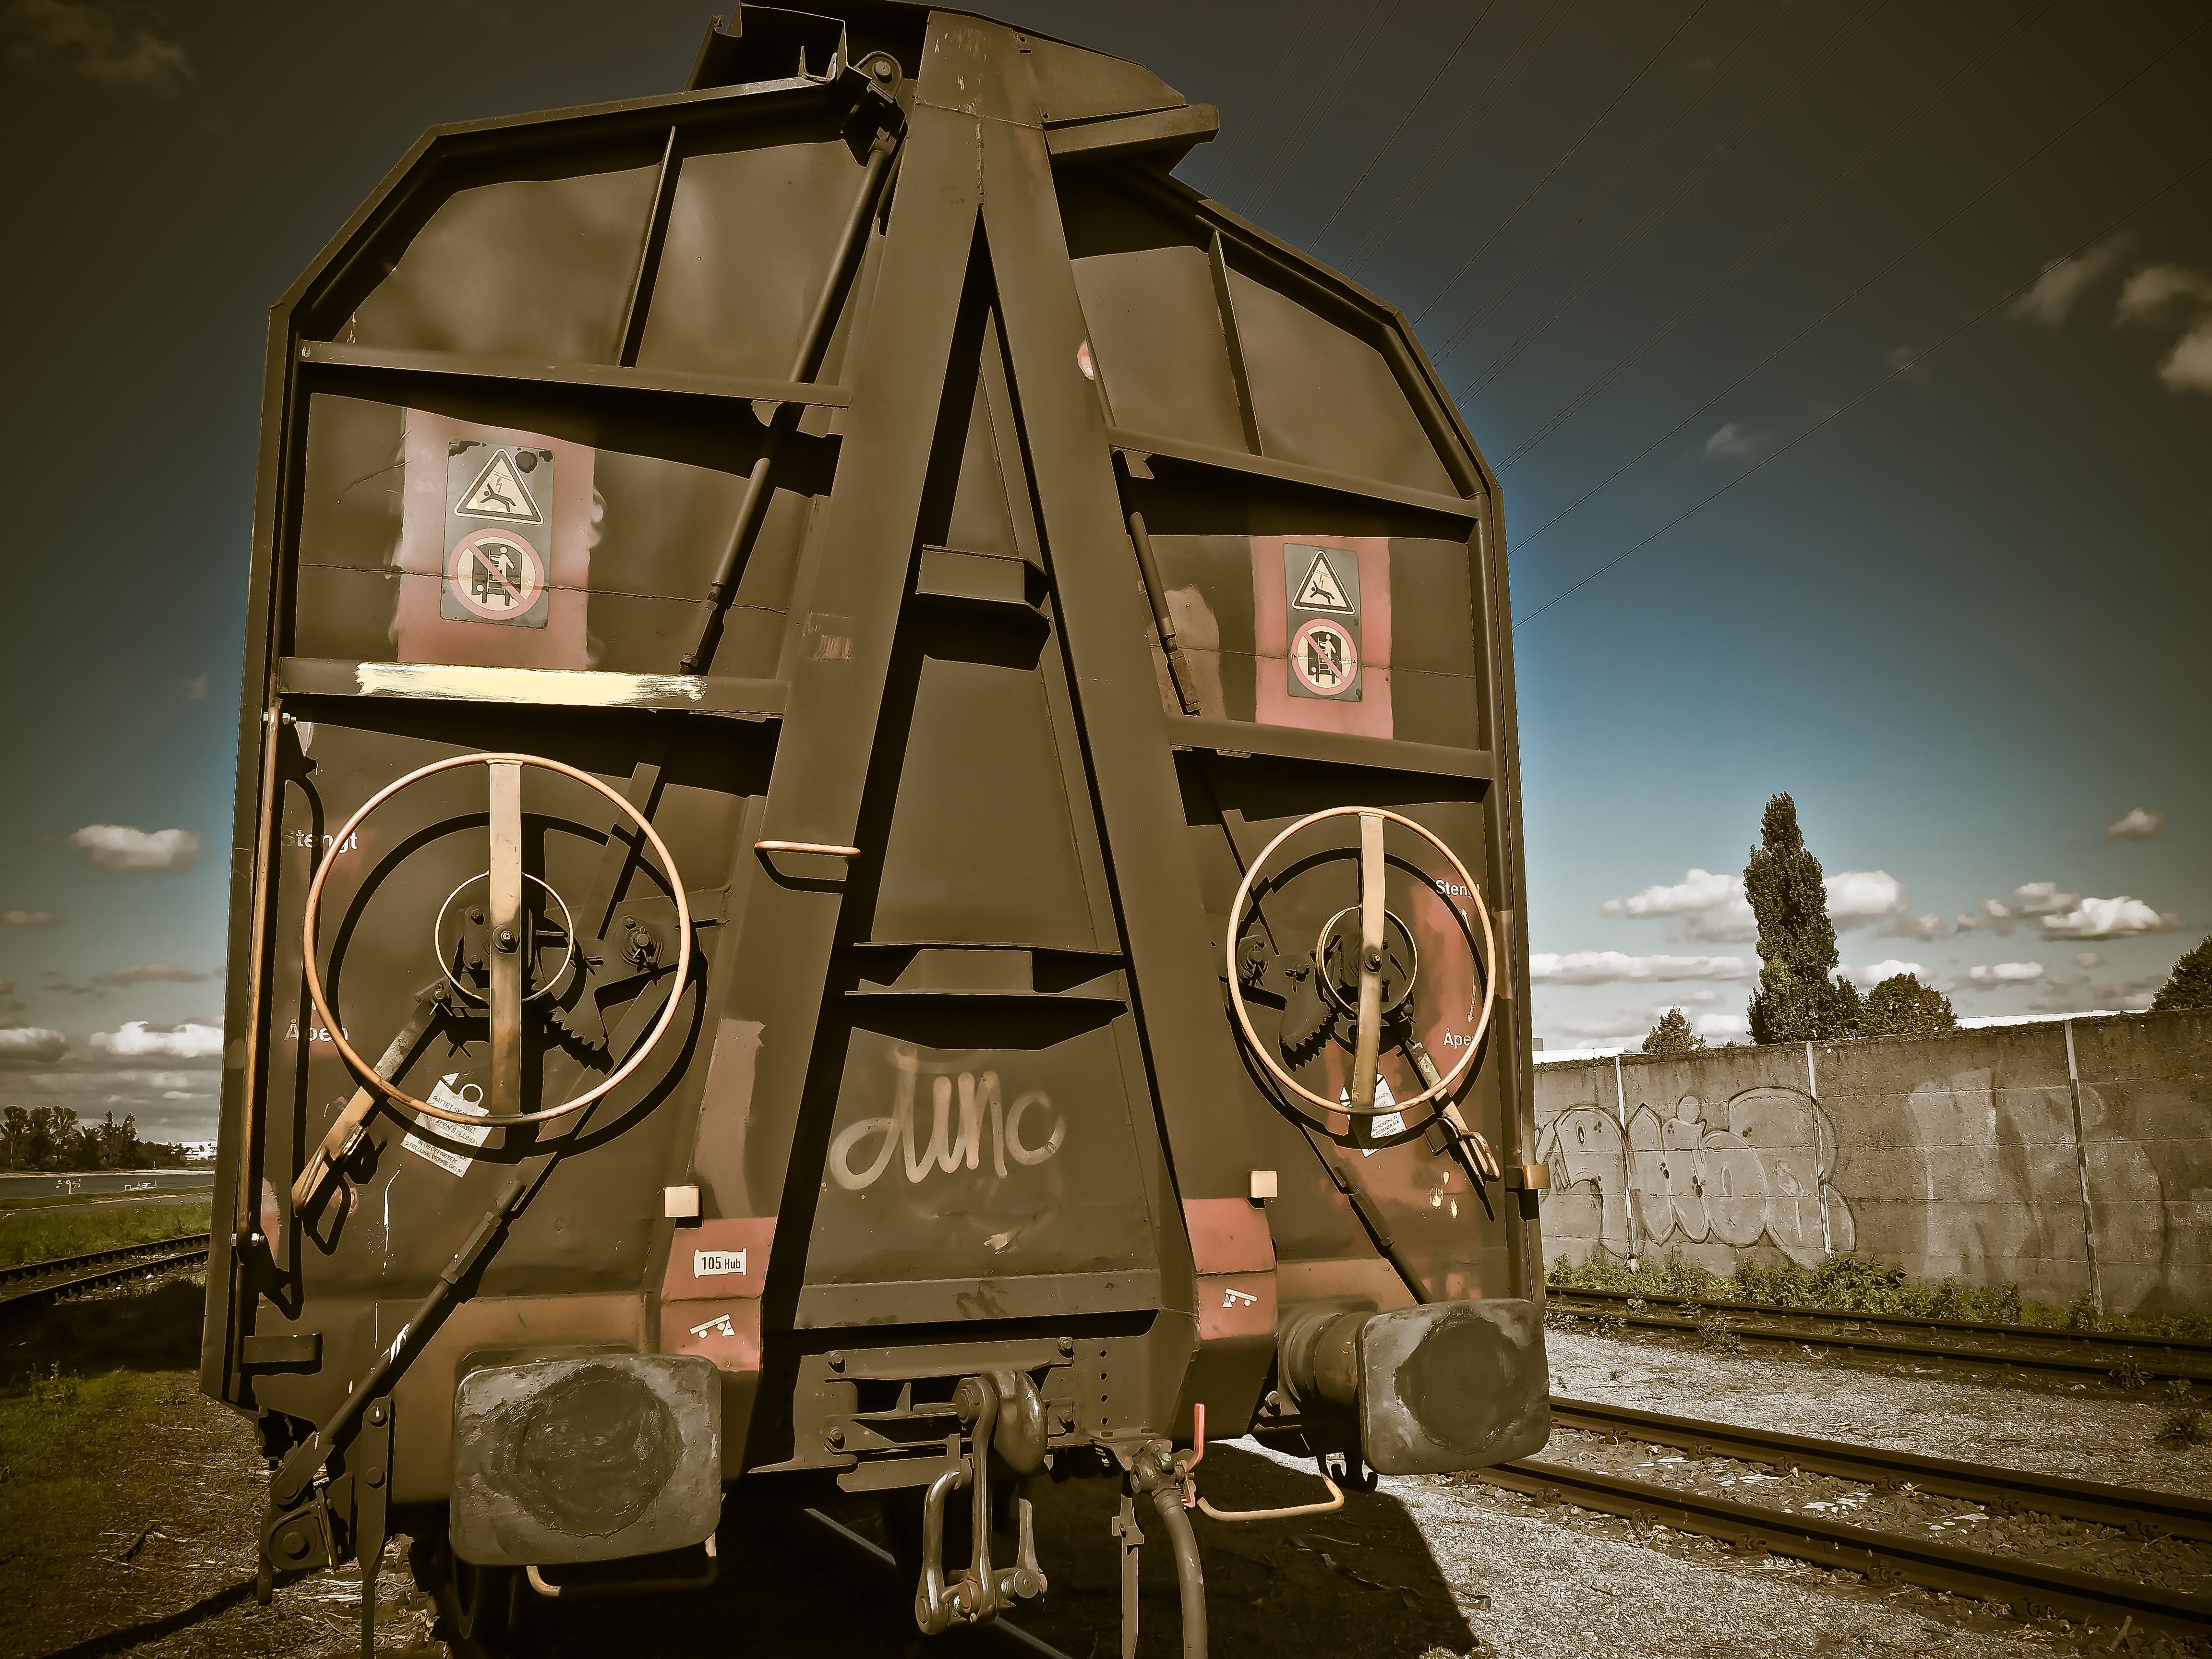
transport, mode of transport, vehicle, locomotive, photography, machine, wheel, metal